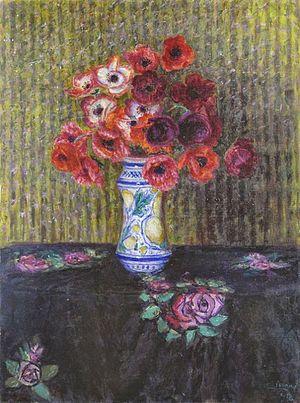
Enrico Lionne, né le 15 juillet 1865 à Naples et mort le 6 juin 1921 dans la même ville, est un peintre et illustrateur italien.